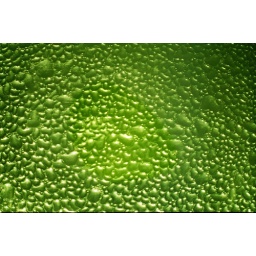
water drops in a mountain dew bottle. camera- zenit ttl lens- 58mm(with 60mm extension tube)